John A. Wilson (sculptor)

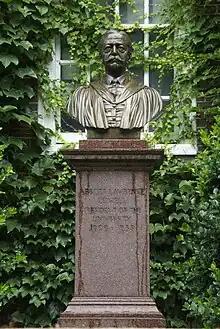
Abbott Lawrence Lowell by John A. Wilson

In 1909, Wilson created Firemen's Memorial (Boston) for the Firemen's Lot at Forest Hills Cemetery, Jamaica Plain, Boston. Each year on the second Sunday in June, memorial services sponsored by the Charitable Association of the Boston Fire Department are held at the Firemen's Memorial at Forest Hills Cemetery in order to pay tribute to deceased members so they would be assured of a decent and final resting place and they would not necessarily end up in Pauper's Field.